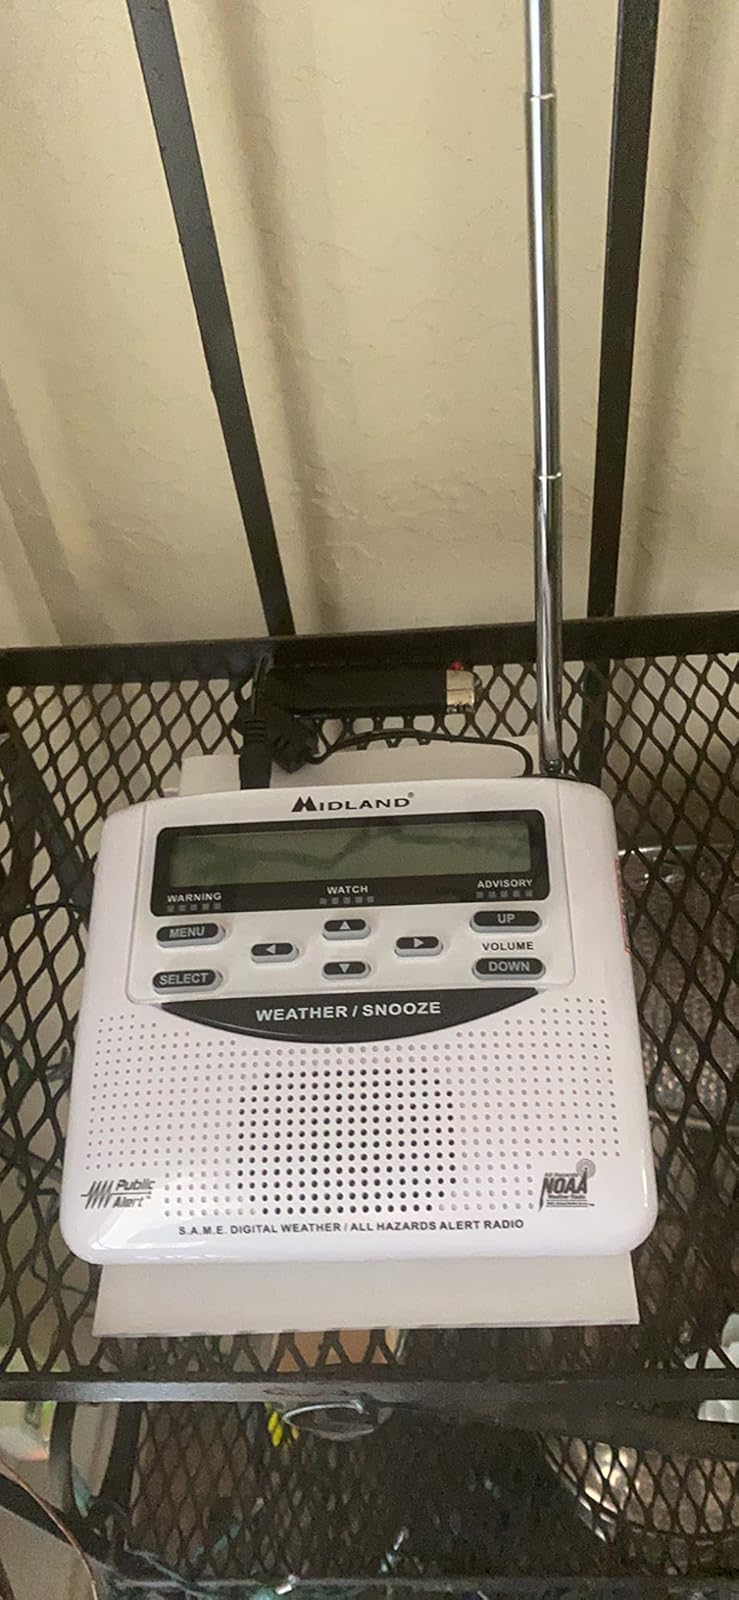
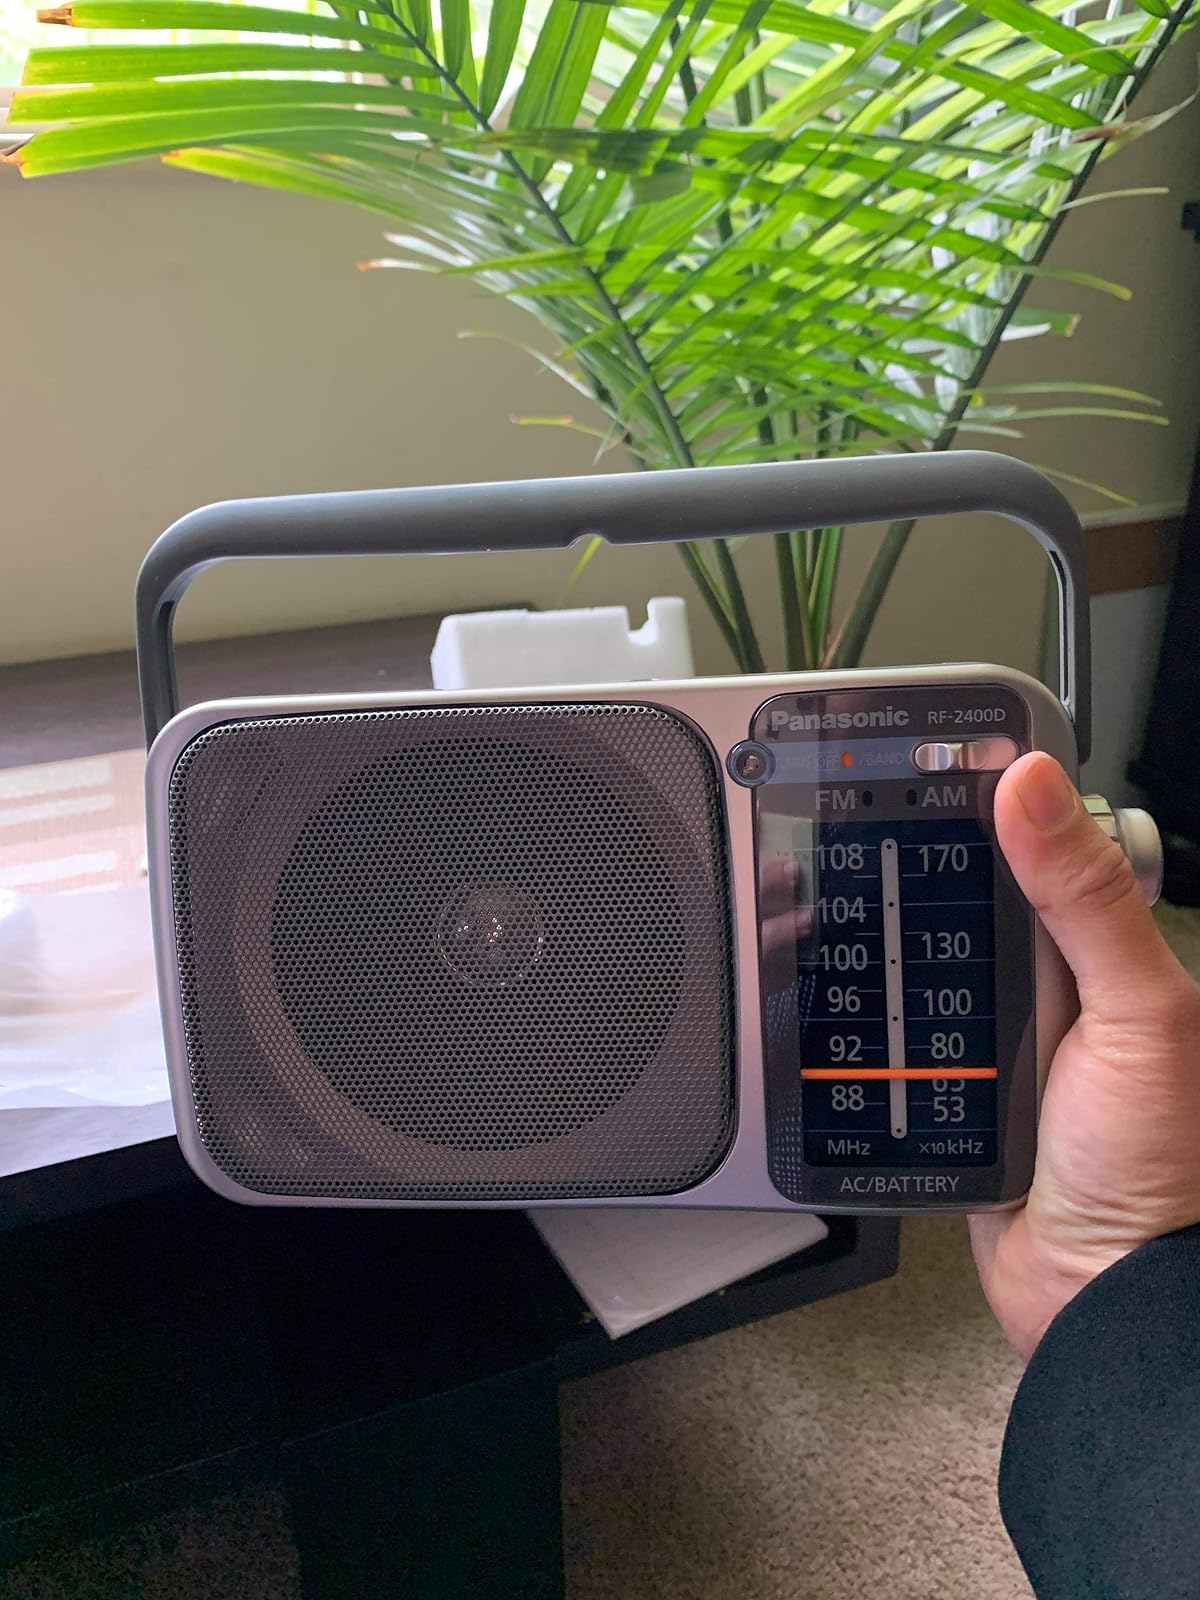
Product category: radio
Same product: no